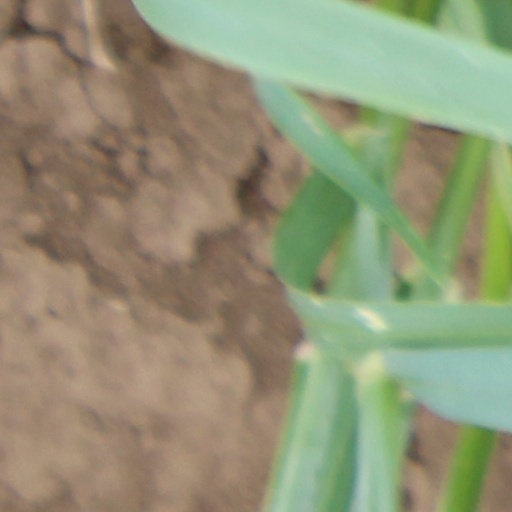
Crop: wheat